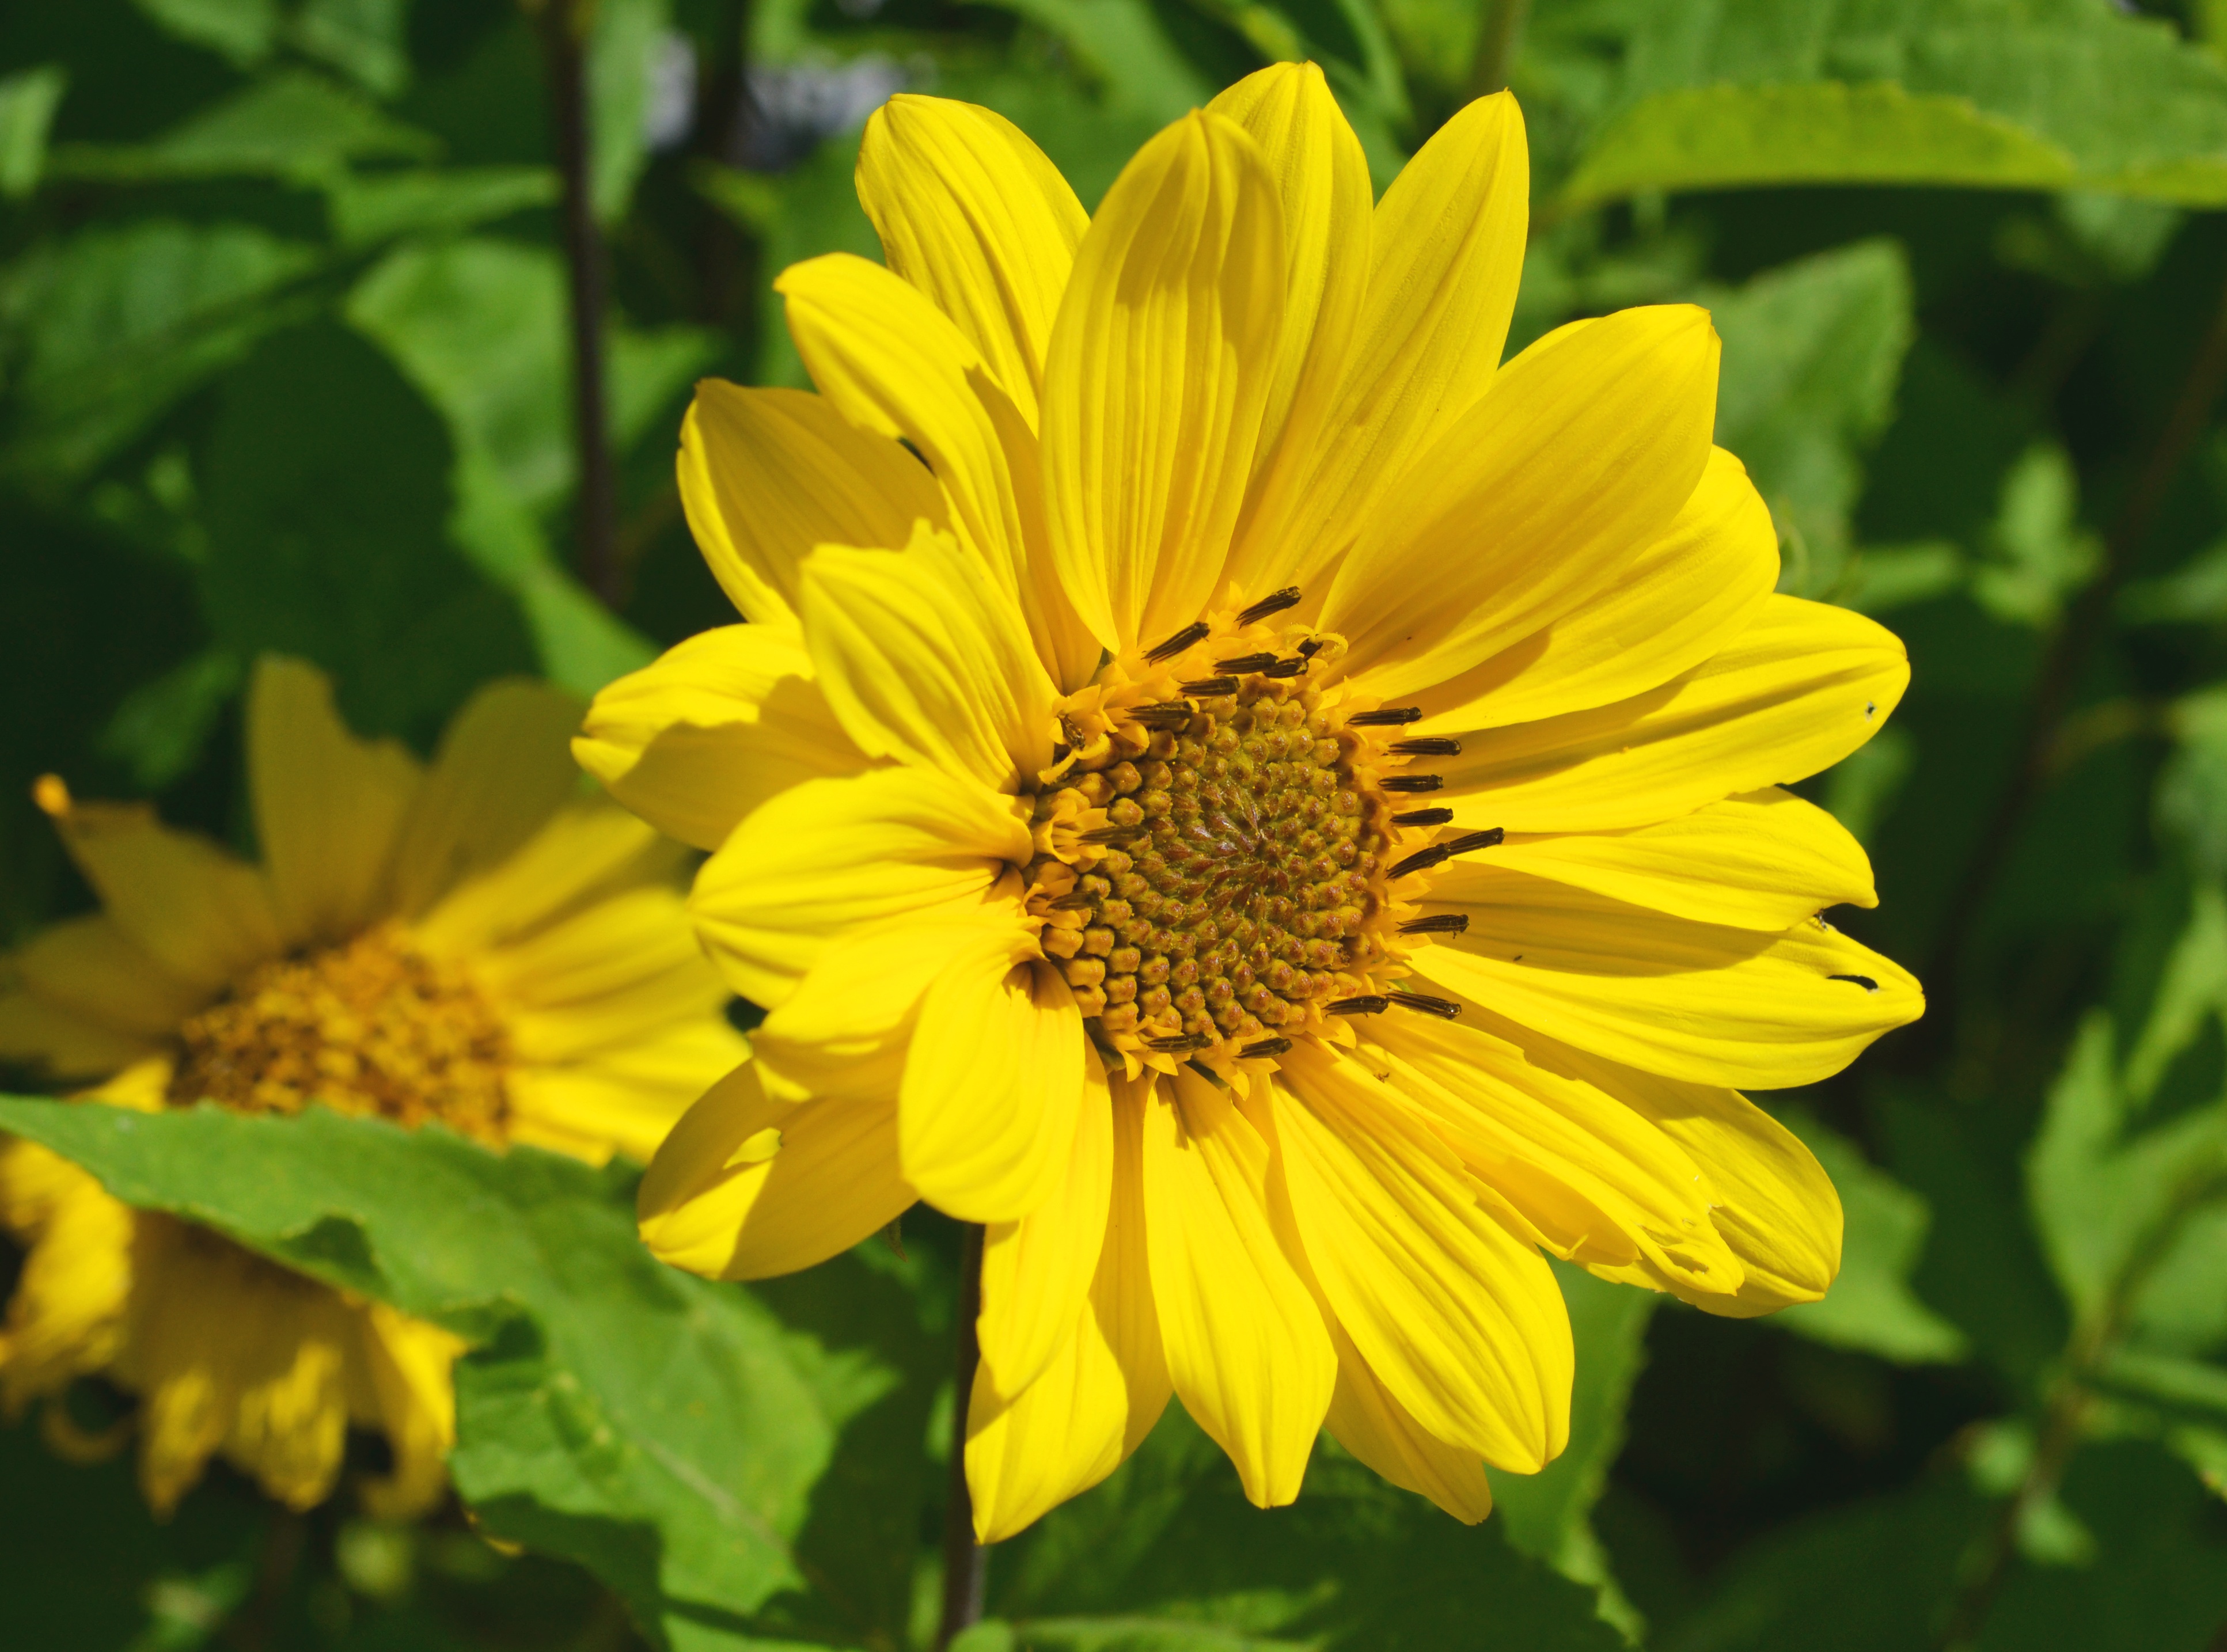
nature, blossom, plant, field, meadow, flower, petal, bloom, summer, herb, macro, botany, yellow, close, flora, sunflower, wildflower, asteraceae, nectar, composites, macro photography, flowering plant, daisy family, annual plant, land plant